Last Escort

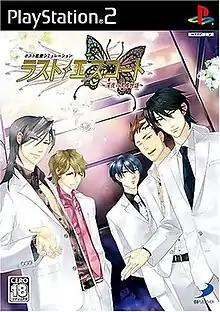
Cover of the standard edition of "Last Escort: Shinya no Kokuchou Monogatari"

Last Escort is a series of host club-themed otome games by D3 Publisher for PlayStation 2 and PlayStation Portable.